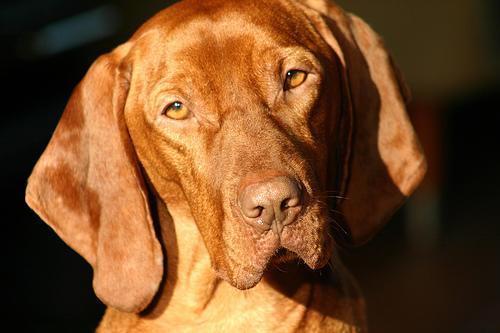
vizsla